The Zeros (American glam punk band)

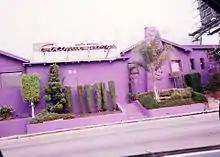
In 1991, the Coconut Teaszer was painted purple to promote the release of The Zeros' album "4-3-2-1 The Zeros".

Relocating to Los Angeles in 1986, the band shortened their name to The Zeros and were joined by bass player Danny Dangerous. Under the guidance of former Poison manager Howie Hubberman, The Zeros developed their image which was characterized by matching purple hair, custom made Converse thigh-high sneakers, and their hot-rodded classic 1968 Chevrolet Nomad Wagon 'Zeromobile'.